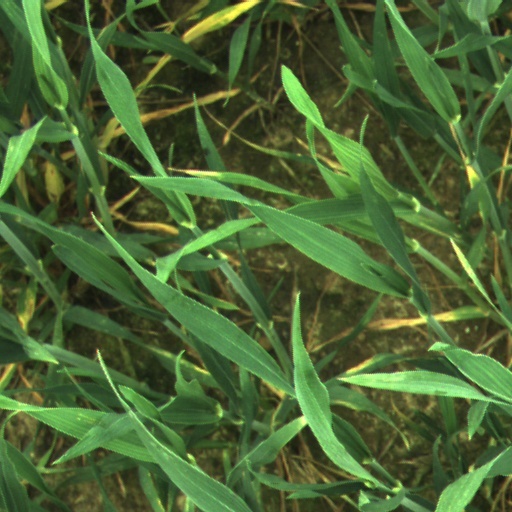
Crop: wheat